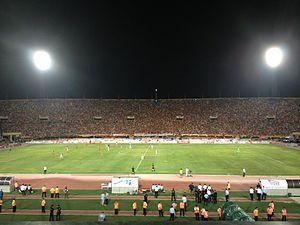
Le stade İzmir Atatürk est un stade olympique se situant à İzmir en Turquie.